House of Amboise

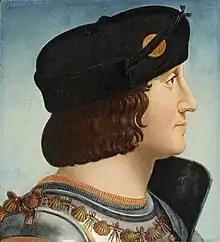
Charles d'Amboise oil portrait by Bernardino de Conti. A faded 1109 on the left indicates the family's ascension to the throne.

The first house of Amboise was founded in the eleventh century by Lisois, who was appointed as captain of the castle of Amboise by Foulk III Nerra, Count of Anjou.